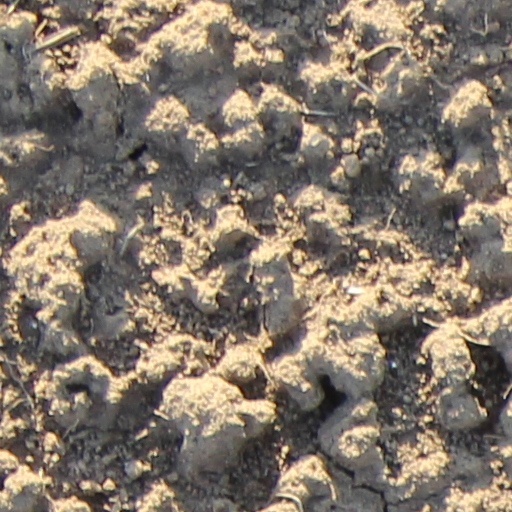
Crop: wheat